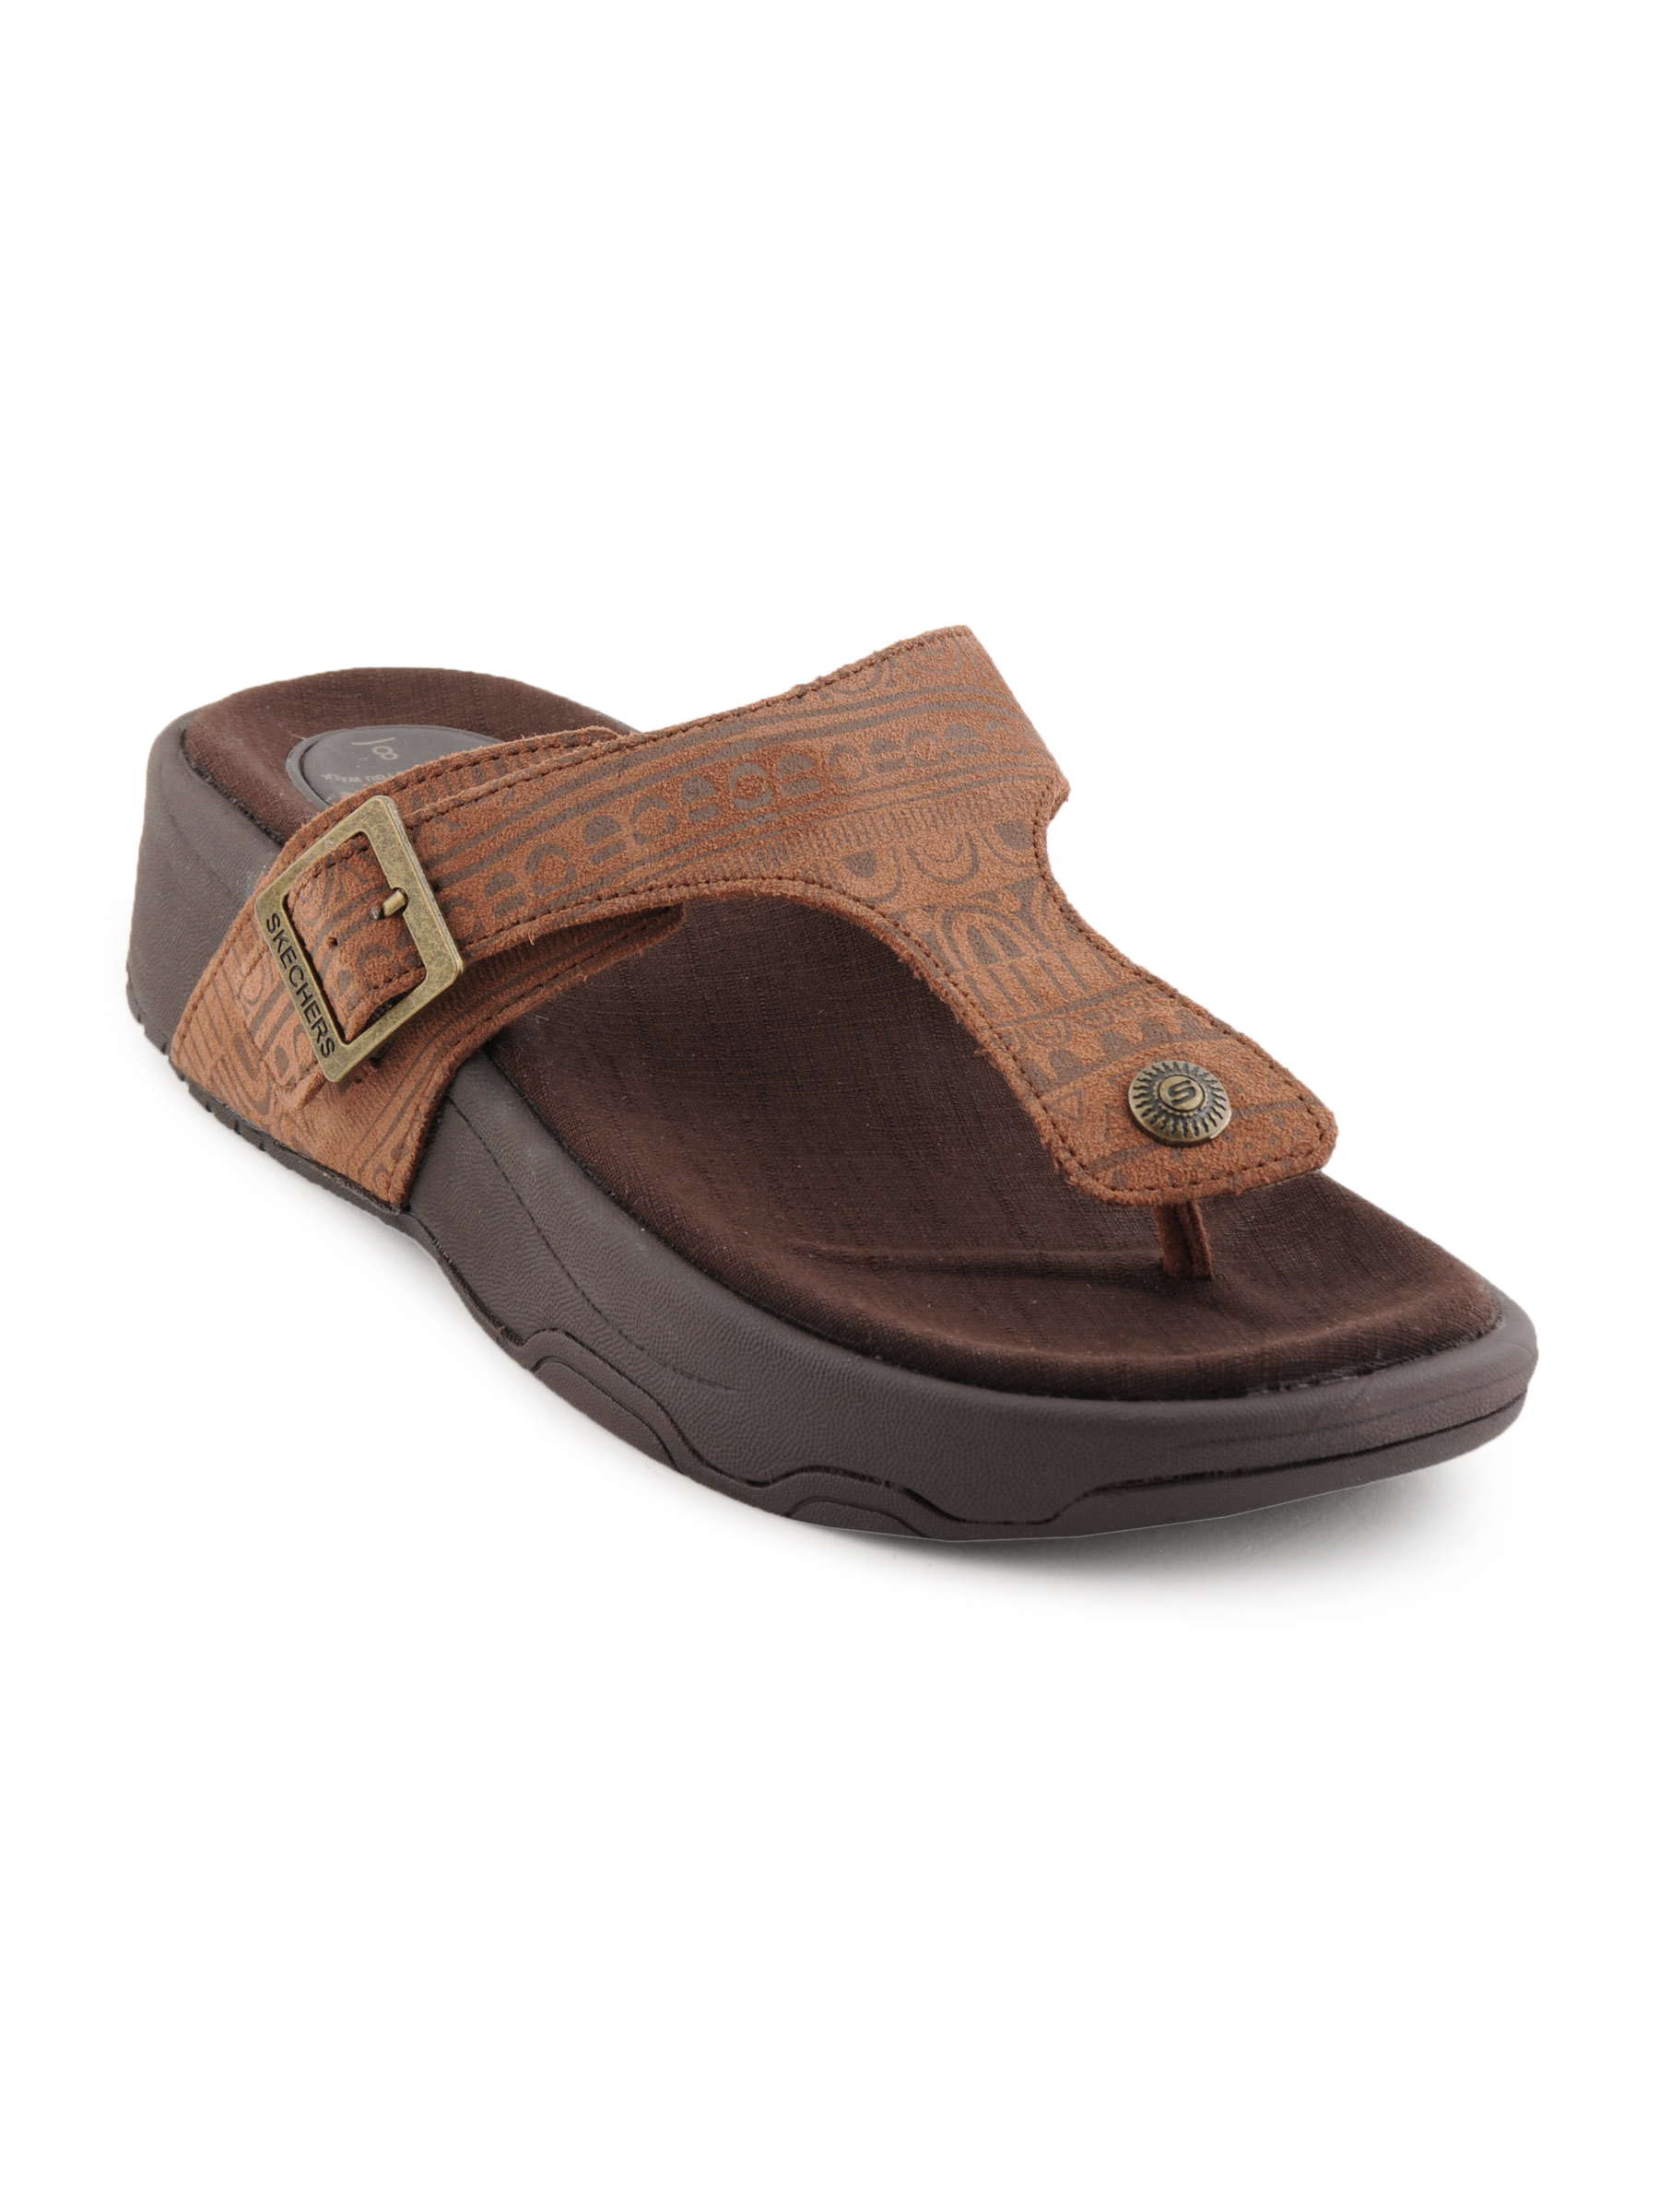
Skechers Women Tone-Ups Brown Sandals
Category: Footwear / Shoes / Flats
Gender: Women
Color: Brown
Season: Winter 2015
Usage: Casual